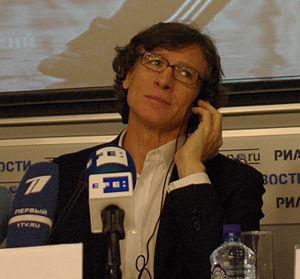
Nacho Duato, né Juan Ignacio Duato Barcia en 1957 à Valence en Espagne, est un danseur et chorégraphe espagnol.